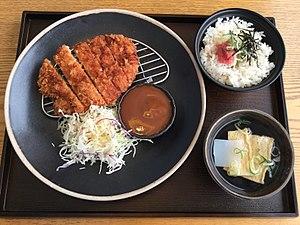
Le tonkatsu est un plat japonais à base de porc pané et frit. Ton signifie « porc », et katsu est l’abréviation de l'anglais cutlet, provenant du français côtelette. Il est accompagné de sauce Worcestershire, ainsi que de chou émincé et du karashi. On le sert souvent avec du riz et de la soupe miso.